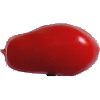
Label: Tomato 2